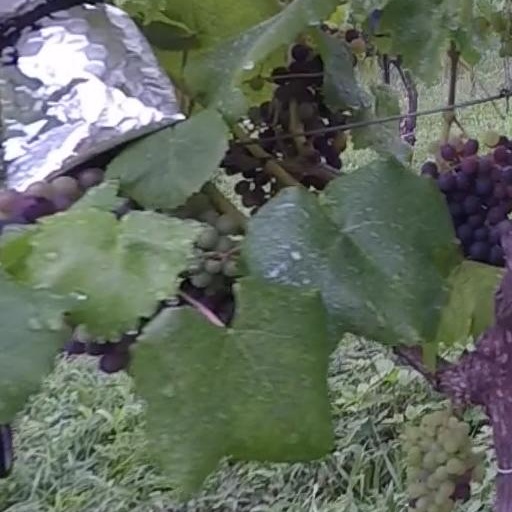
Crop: grape